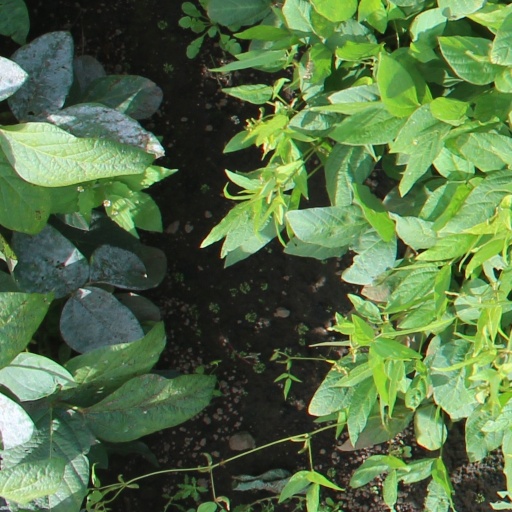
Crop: soybean